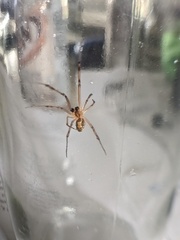
Species: Lactrodectus_hesperus